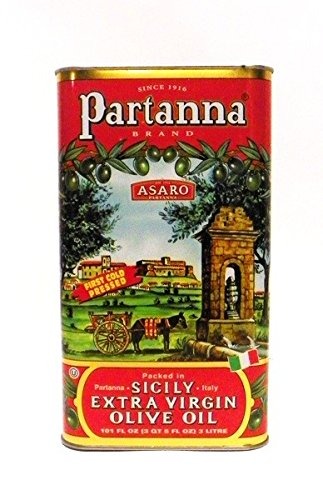
Item Name: Partanna Extra Virgin Olive Oil, 101-Ounce Tin (Pack of 4)
Product Description: Produced by the Asaro Brothers Company in Partanna, Sicily, this oil is a first cold-pressed, Extra Virgin Olive Oil, but it is also an early harvest (October), single-olive varietal (Nocellara del Belice), unfiltered oil. When the tins are first opened, the oil is cloudy with a green hue, herbaceous aroma and 'pizzicante' flavor. (Pizzicante is an Italian phrase that describes the strong flavor that grips the back of your throat and is characteristic of most Tuscan olive oils.) As the oil ages it will mellow slightly and become clearer as the sediment drops to the bottom of the tin. The colorful packaging is beautiful enough to leave on your counter top and makes a terrific gift!
Value: 404.0
Unit: Fl Oz

Price: 45.99